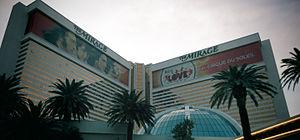
Affiche du spectacle Love
Love est un spectacle permanent du Cirque du Soleil, présenté au théâtre de l'hôtel The Mirage à Las Vegas depuis 2006. Ce spectacle célèbre le riche héritage musical des Beatles.